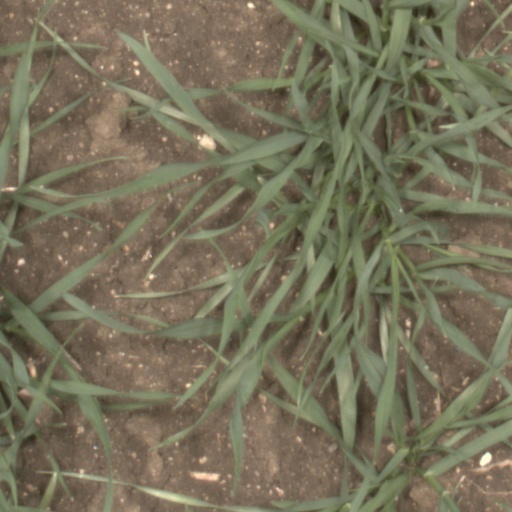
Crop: wheat